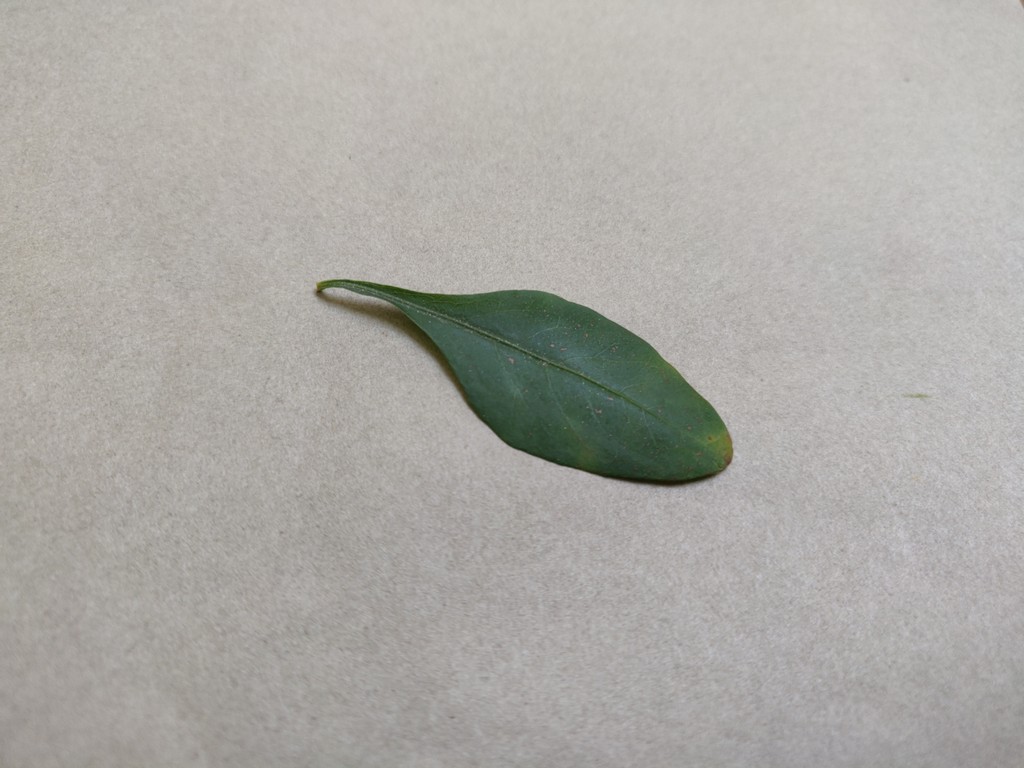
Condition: Unhealthy
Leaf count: single
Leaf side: front